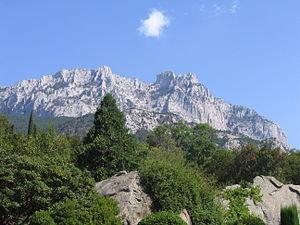
Aï-Petri est un sommet des monts de Crimée. Le nom s'applique à la fois à l'ensemble du plateau d'Aï-Petri et au mont Aï-Petri lui-même, aux formes caractéristiques de dents, qui se situe à l'extrémité sud du plateau. Ce nom date de l'ancienne préfecture romaine d'Orient de Cherson.
Les monts de Crimée, sont un massif de montagnes situé le long du littoral sud-est de la péninsule de Crimée, dans la mer Noire.